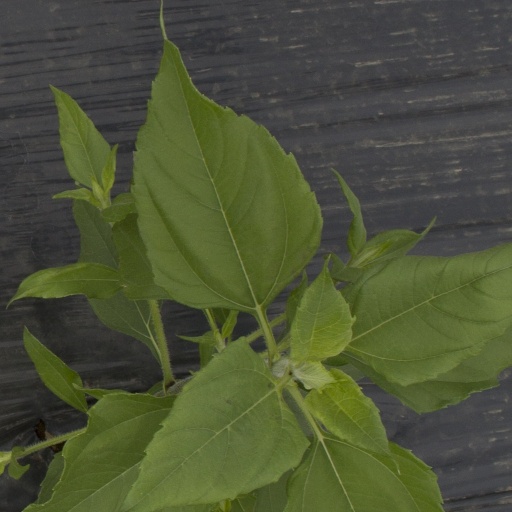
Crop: Jerusalem artichoke